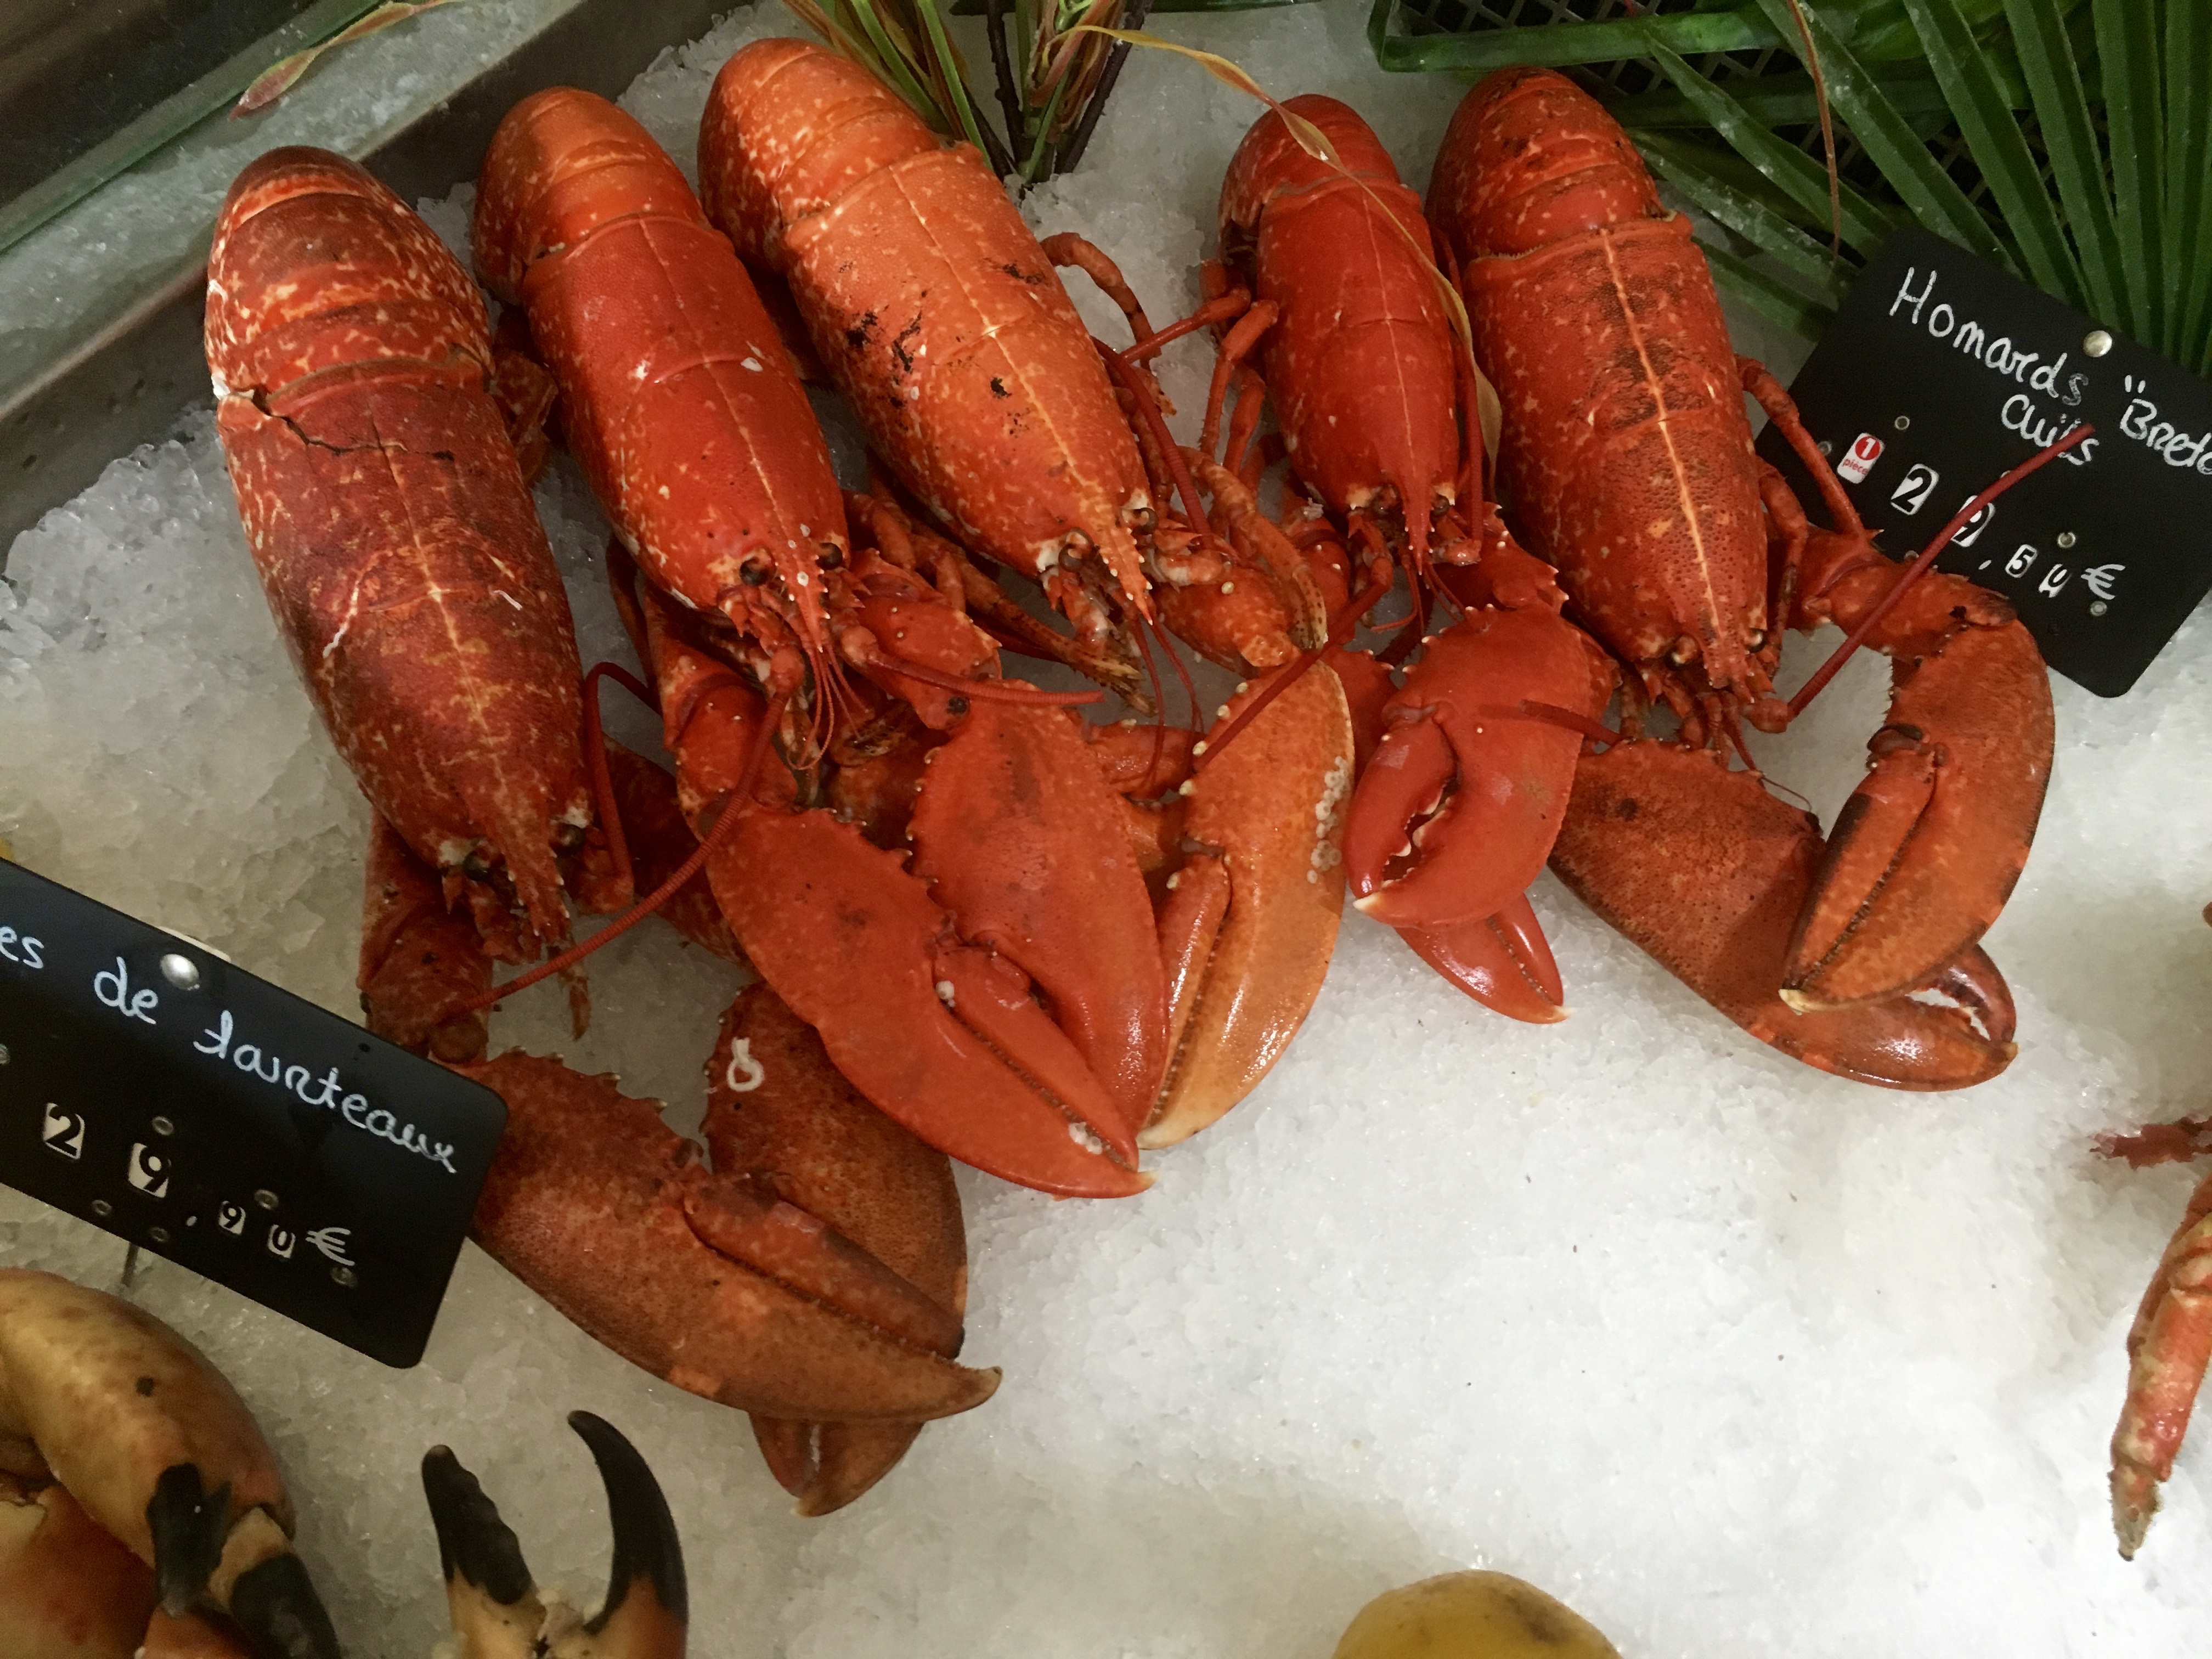
animal, food, produce, seafood, fish, gourmet, sea animal, invertebrate, lobster, crustacean, frisch, delicatessen, fischhandel, decapoda, animal source foods, dungeness crab